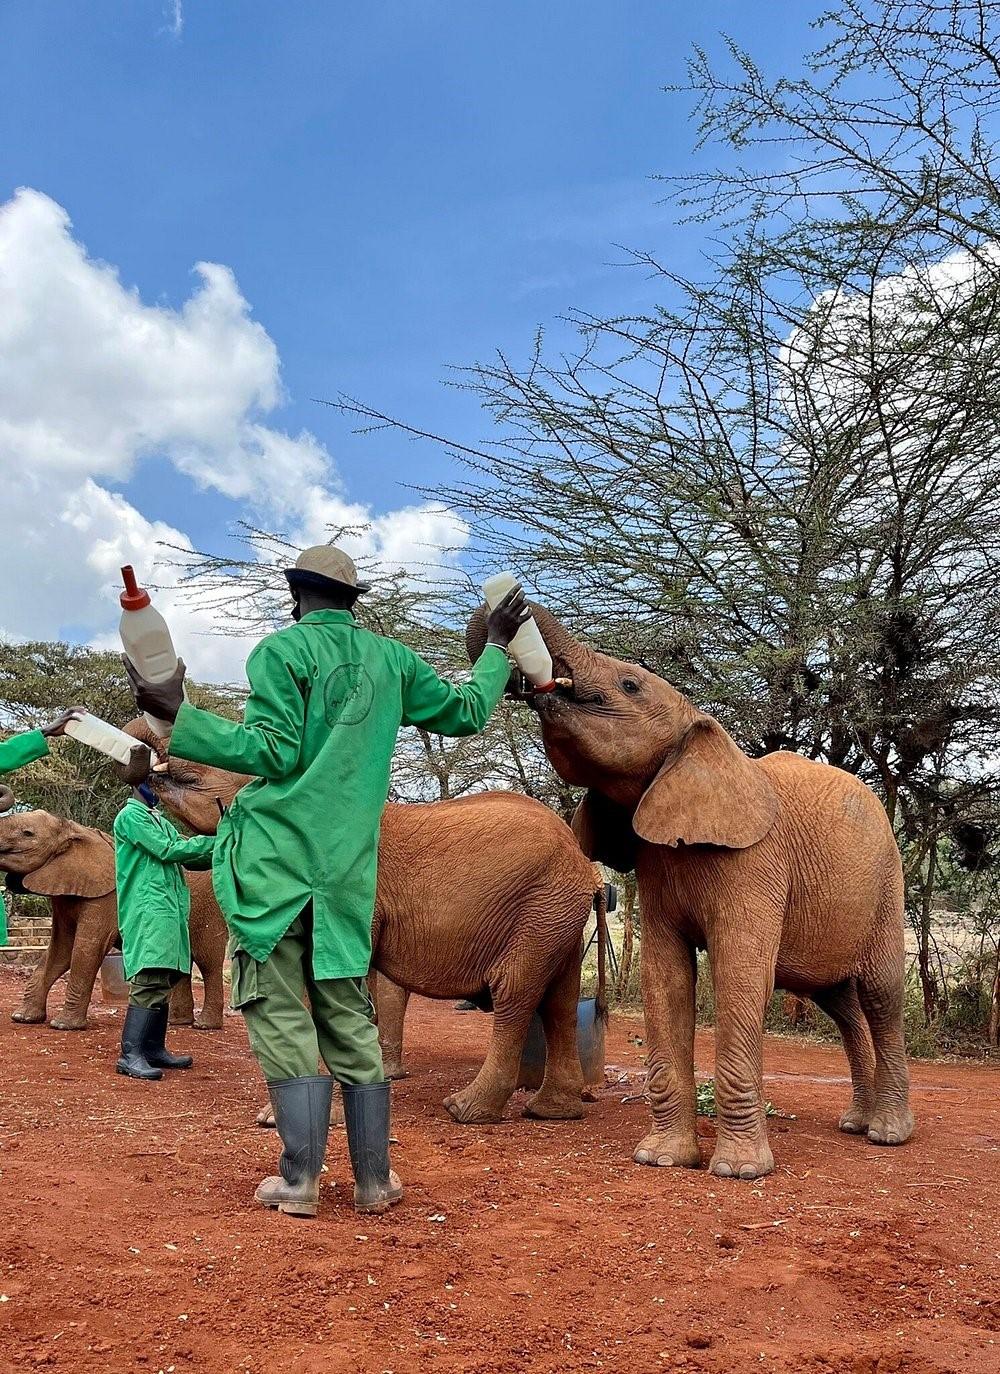
Wanyama wa porini ambao ni tembo wenye uzito na umbo kubwa wakiwa wananyweshwa maziwa kwa kupitia chupa refu, na vijana ambao wamevaa makoti marefu ya rangi ya kijani.